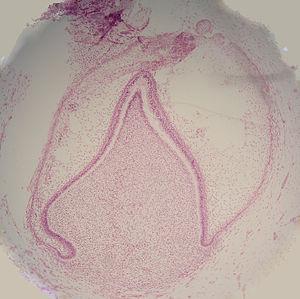
Le développement dentaire ou odontogenèse est le processus complexe par lequel se forment, grandissent et apparaissent les dents dans la bouche. Afin que les dents humaines se développent dans un environnement buccal sain, l'émail, la dentine, le cément et le parodonte doivent tous se développer aux stades adéquats du développement fœtal. Les dents de lait commencent à se développer entre six et huit semaines de vie in utero et les dents définitives vers la vingtième semaine de grossesse. Si les dents n'ont pas commencé à se développer à ces stades, elles ne pourront plus se développer par la suite.